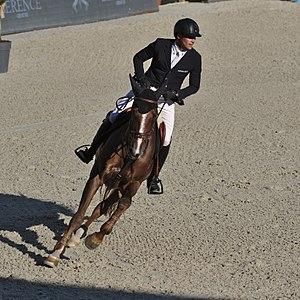
Twentytwo des Biches est une jument de robe alezane, issu du stud-book Selle français, montée en saut d'obstacles par le cavalier franco-suisse Romain Duguet. Cette fille de Mylord Carthago est médaillée d'argent en individuel lors de la finale de la Coupe du monde de saut d'obstacles 2016-2017.